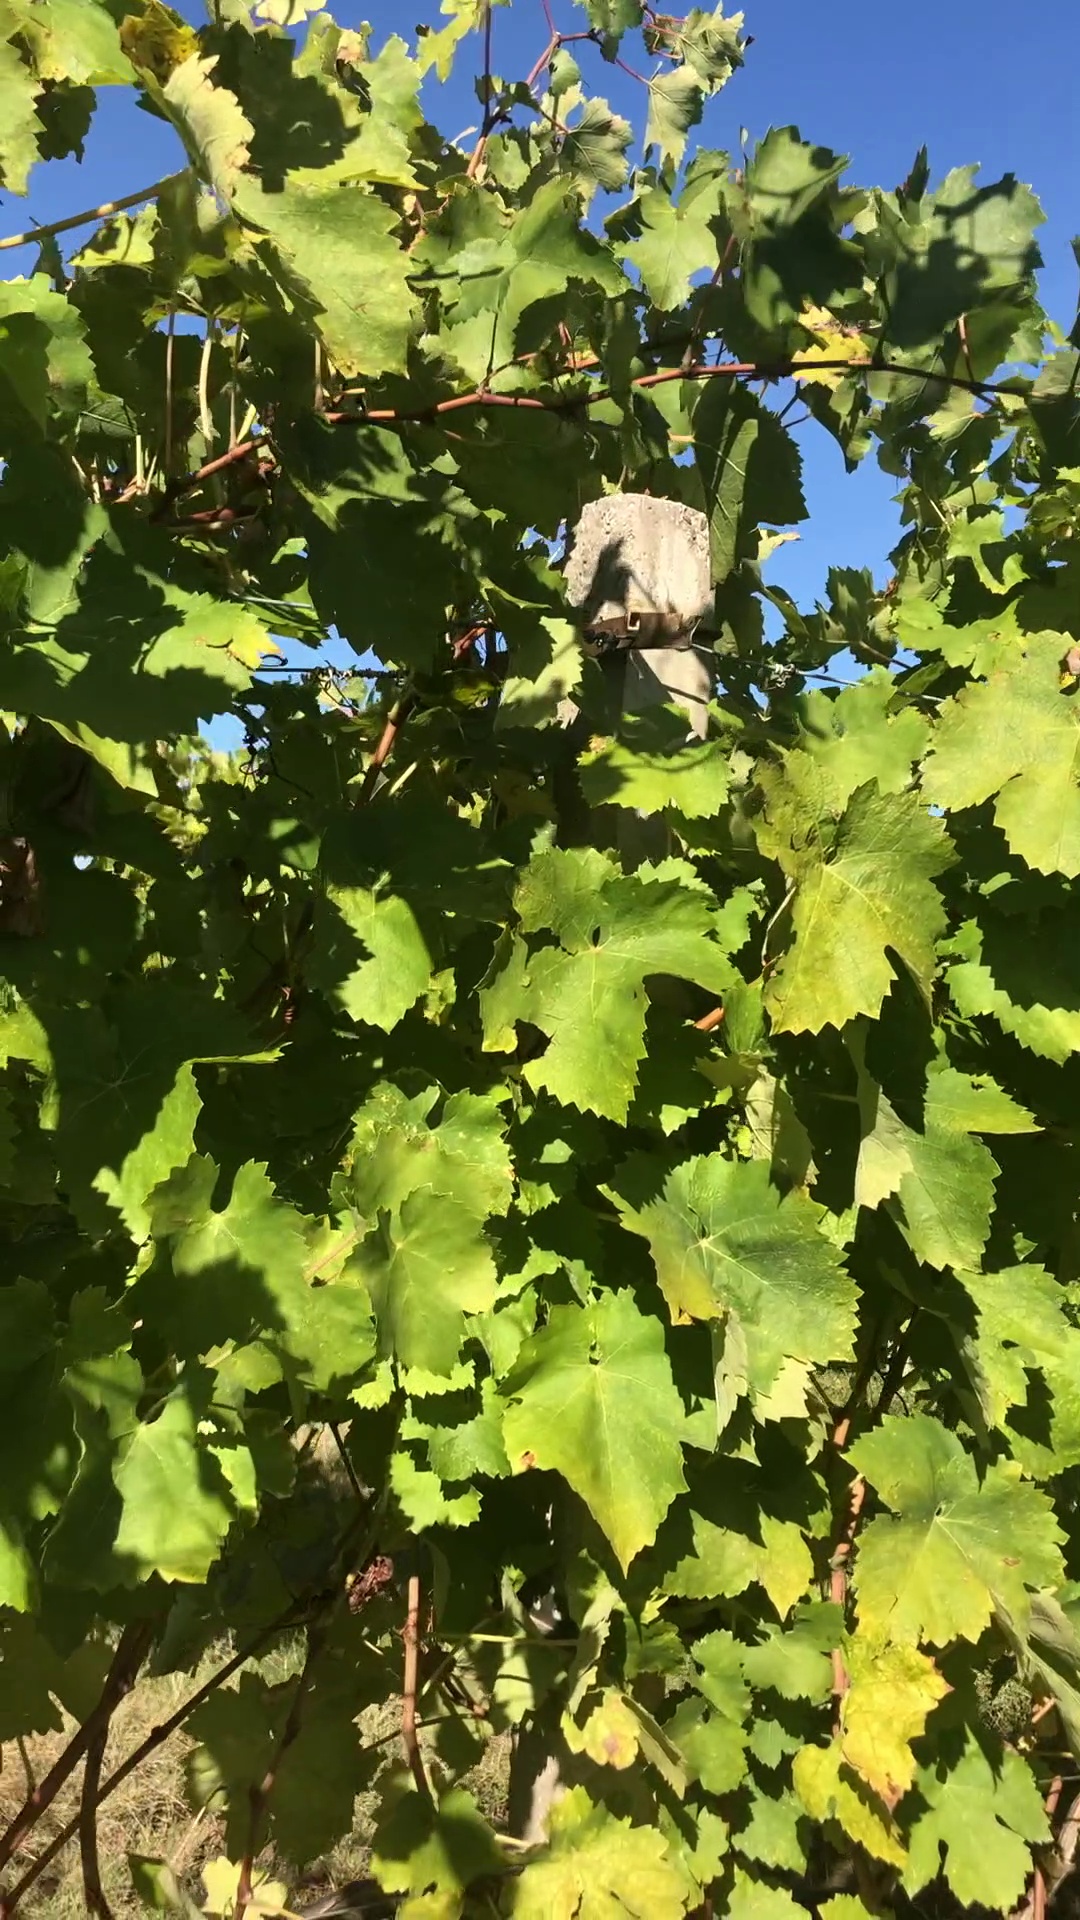
Label: healthy